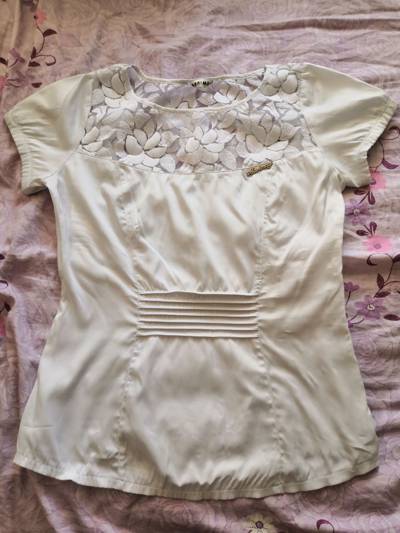
Waste category: clothes